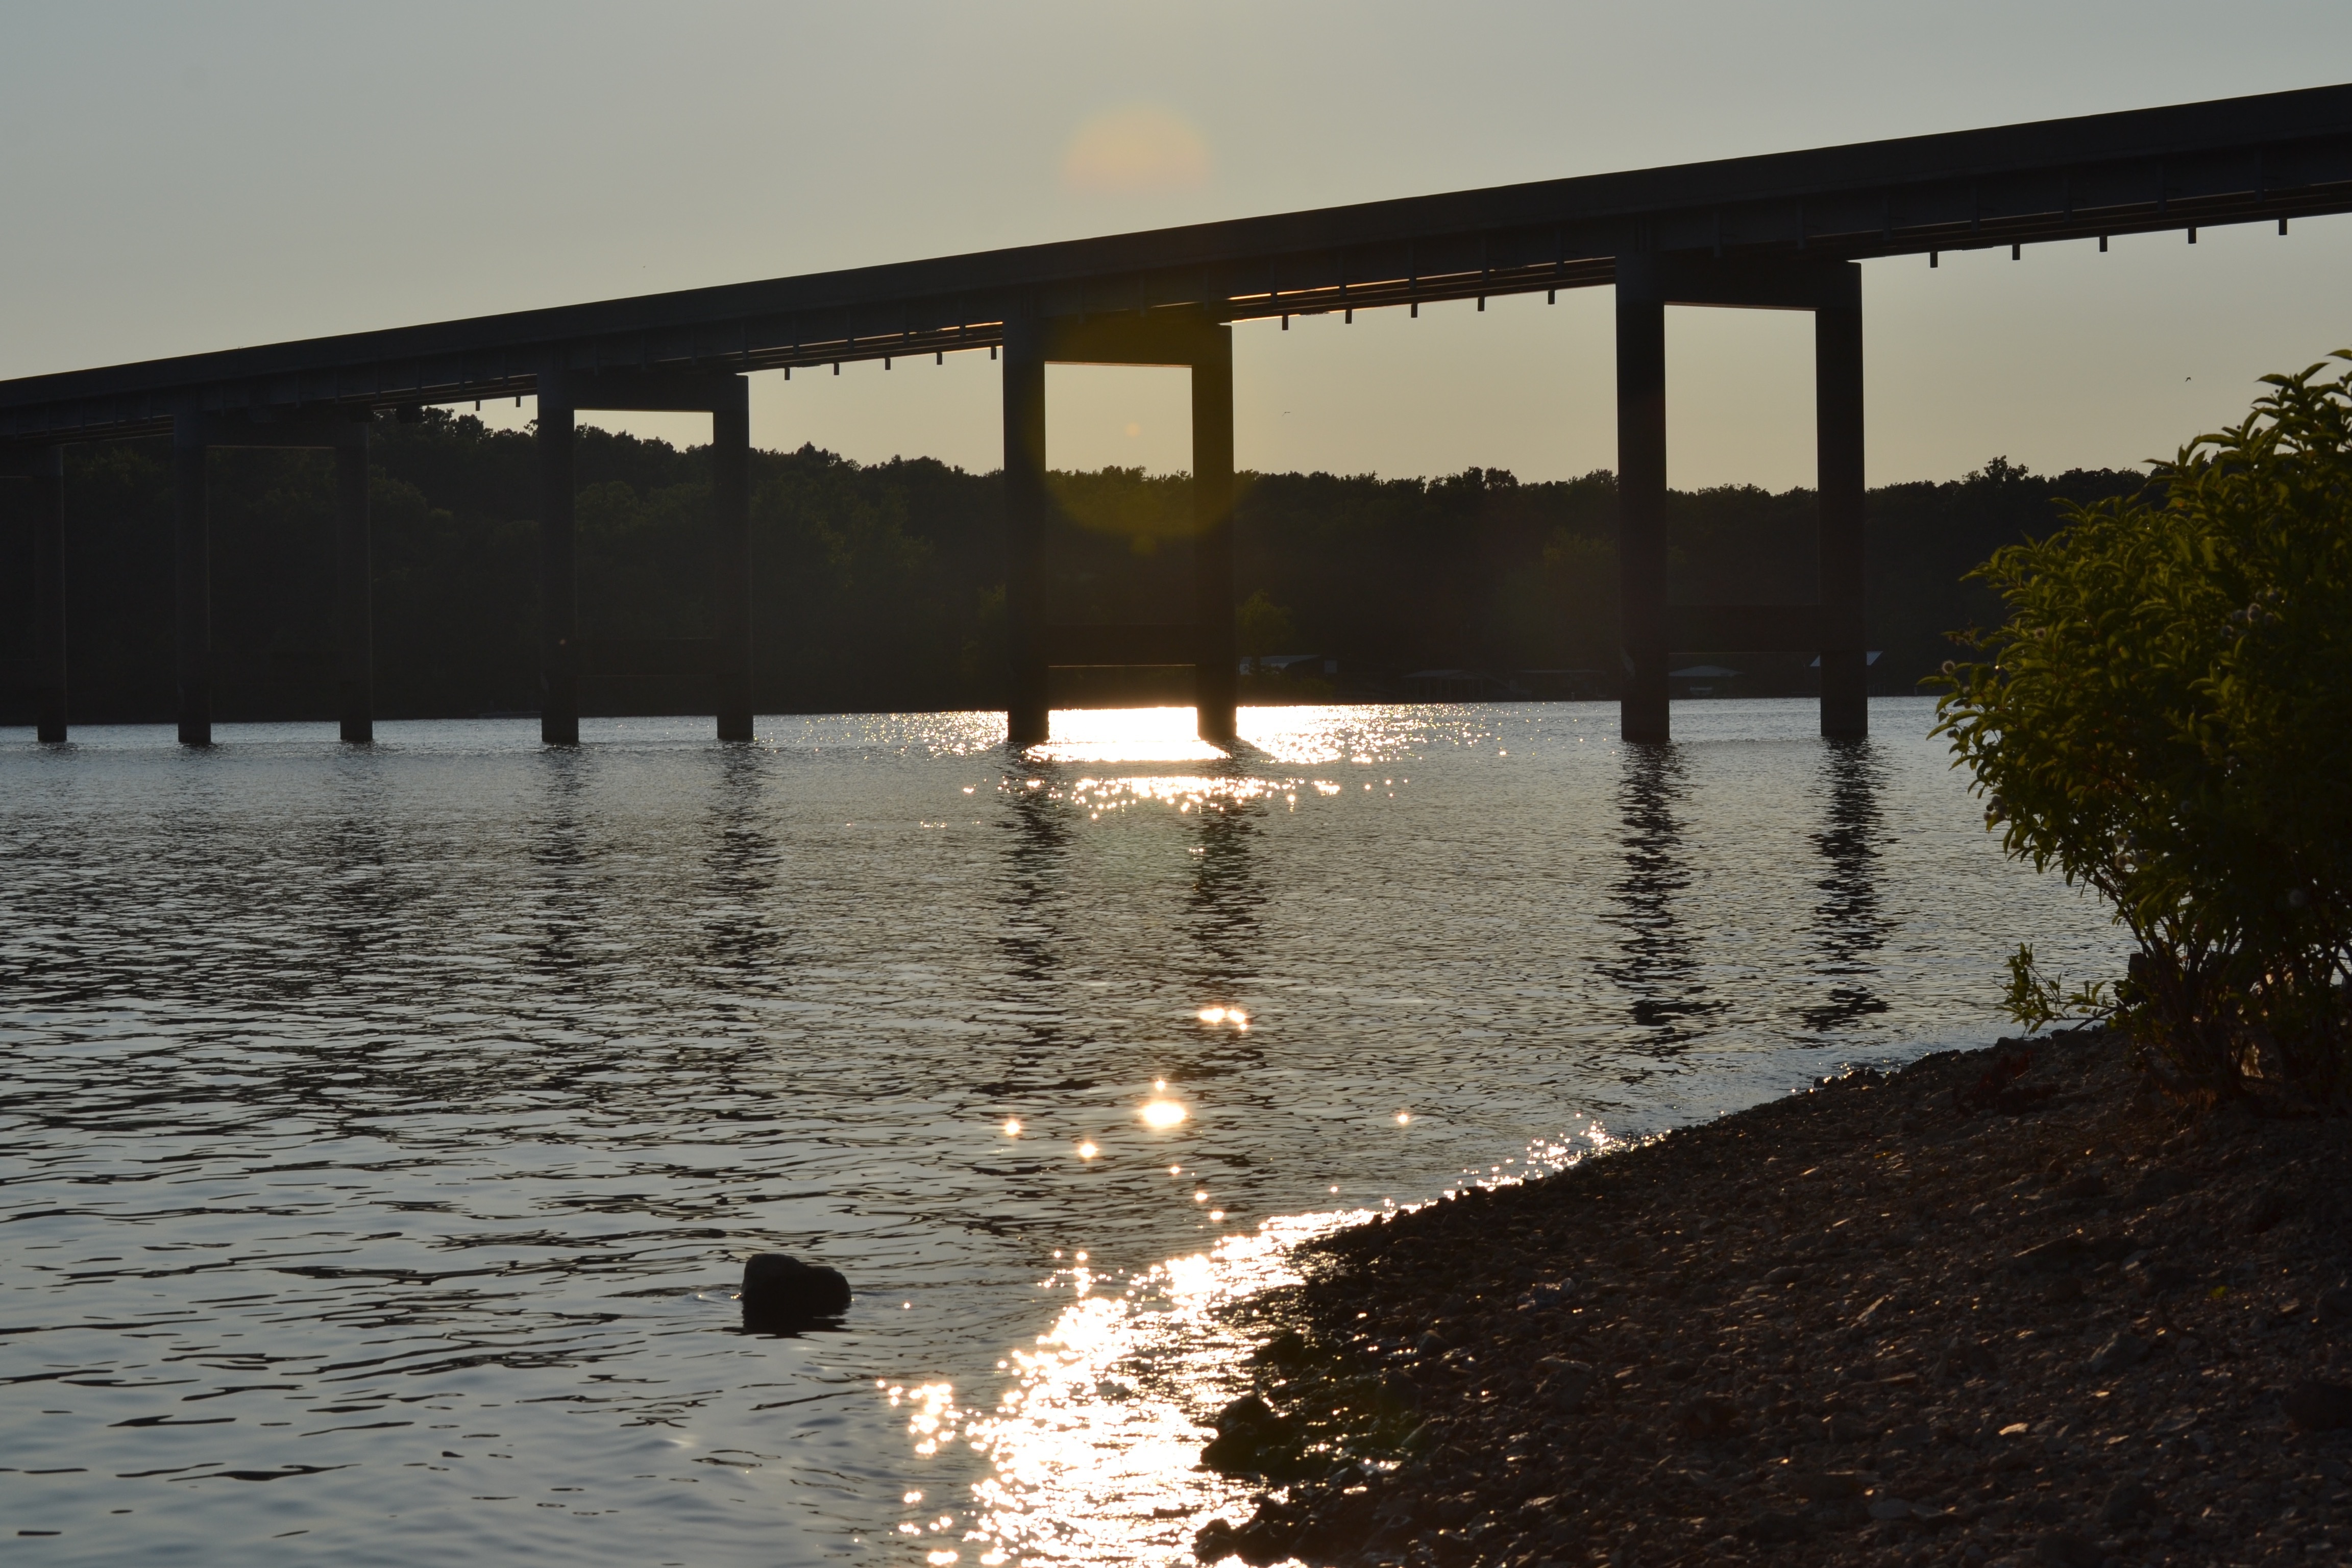
sea, water, dock, bridge, lake, river, evening, reflection, reservoir, waterway